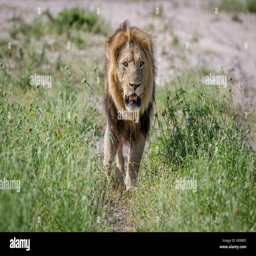
animal walking towards the camera